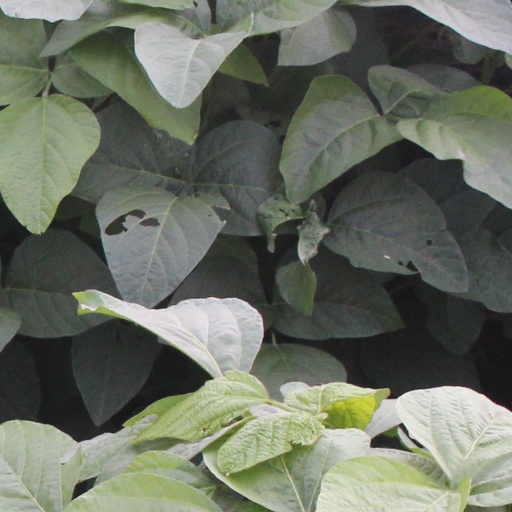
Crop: soybean